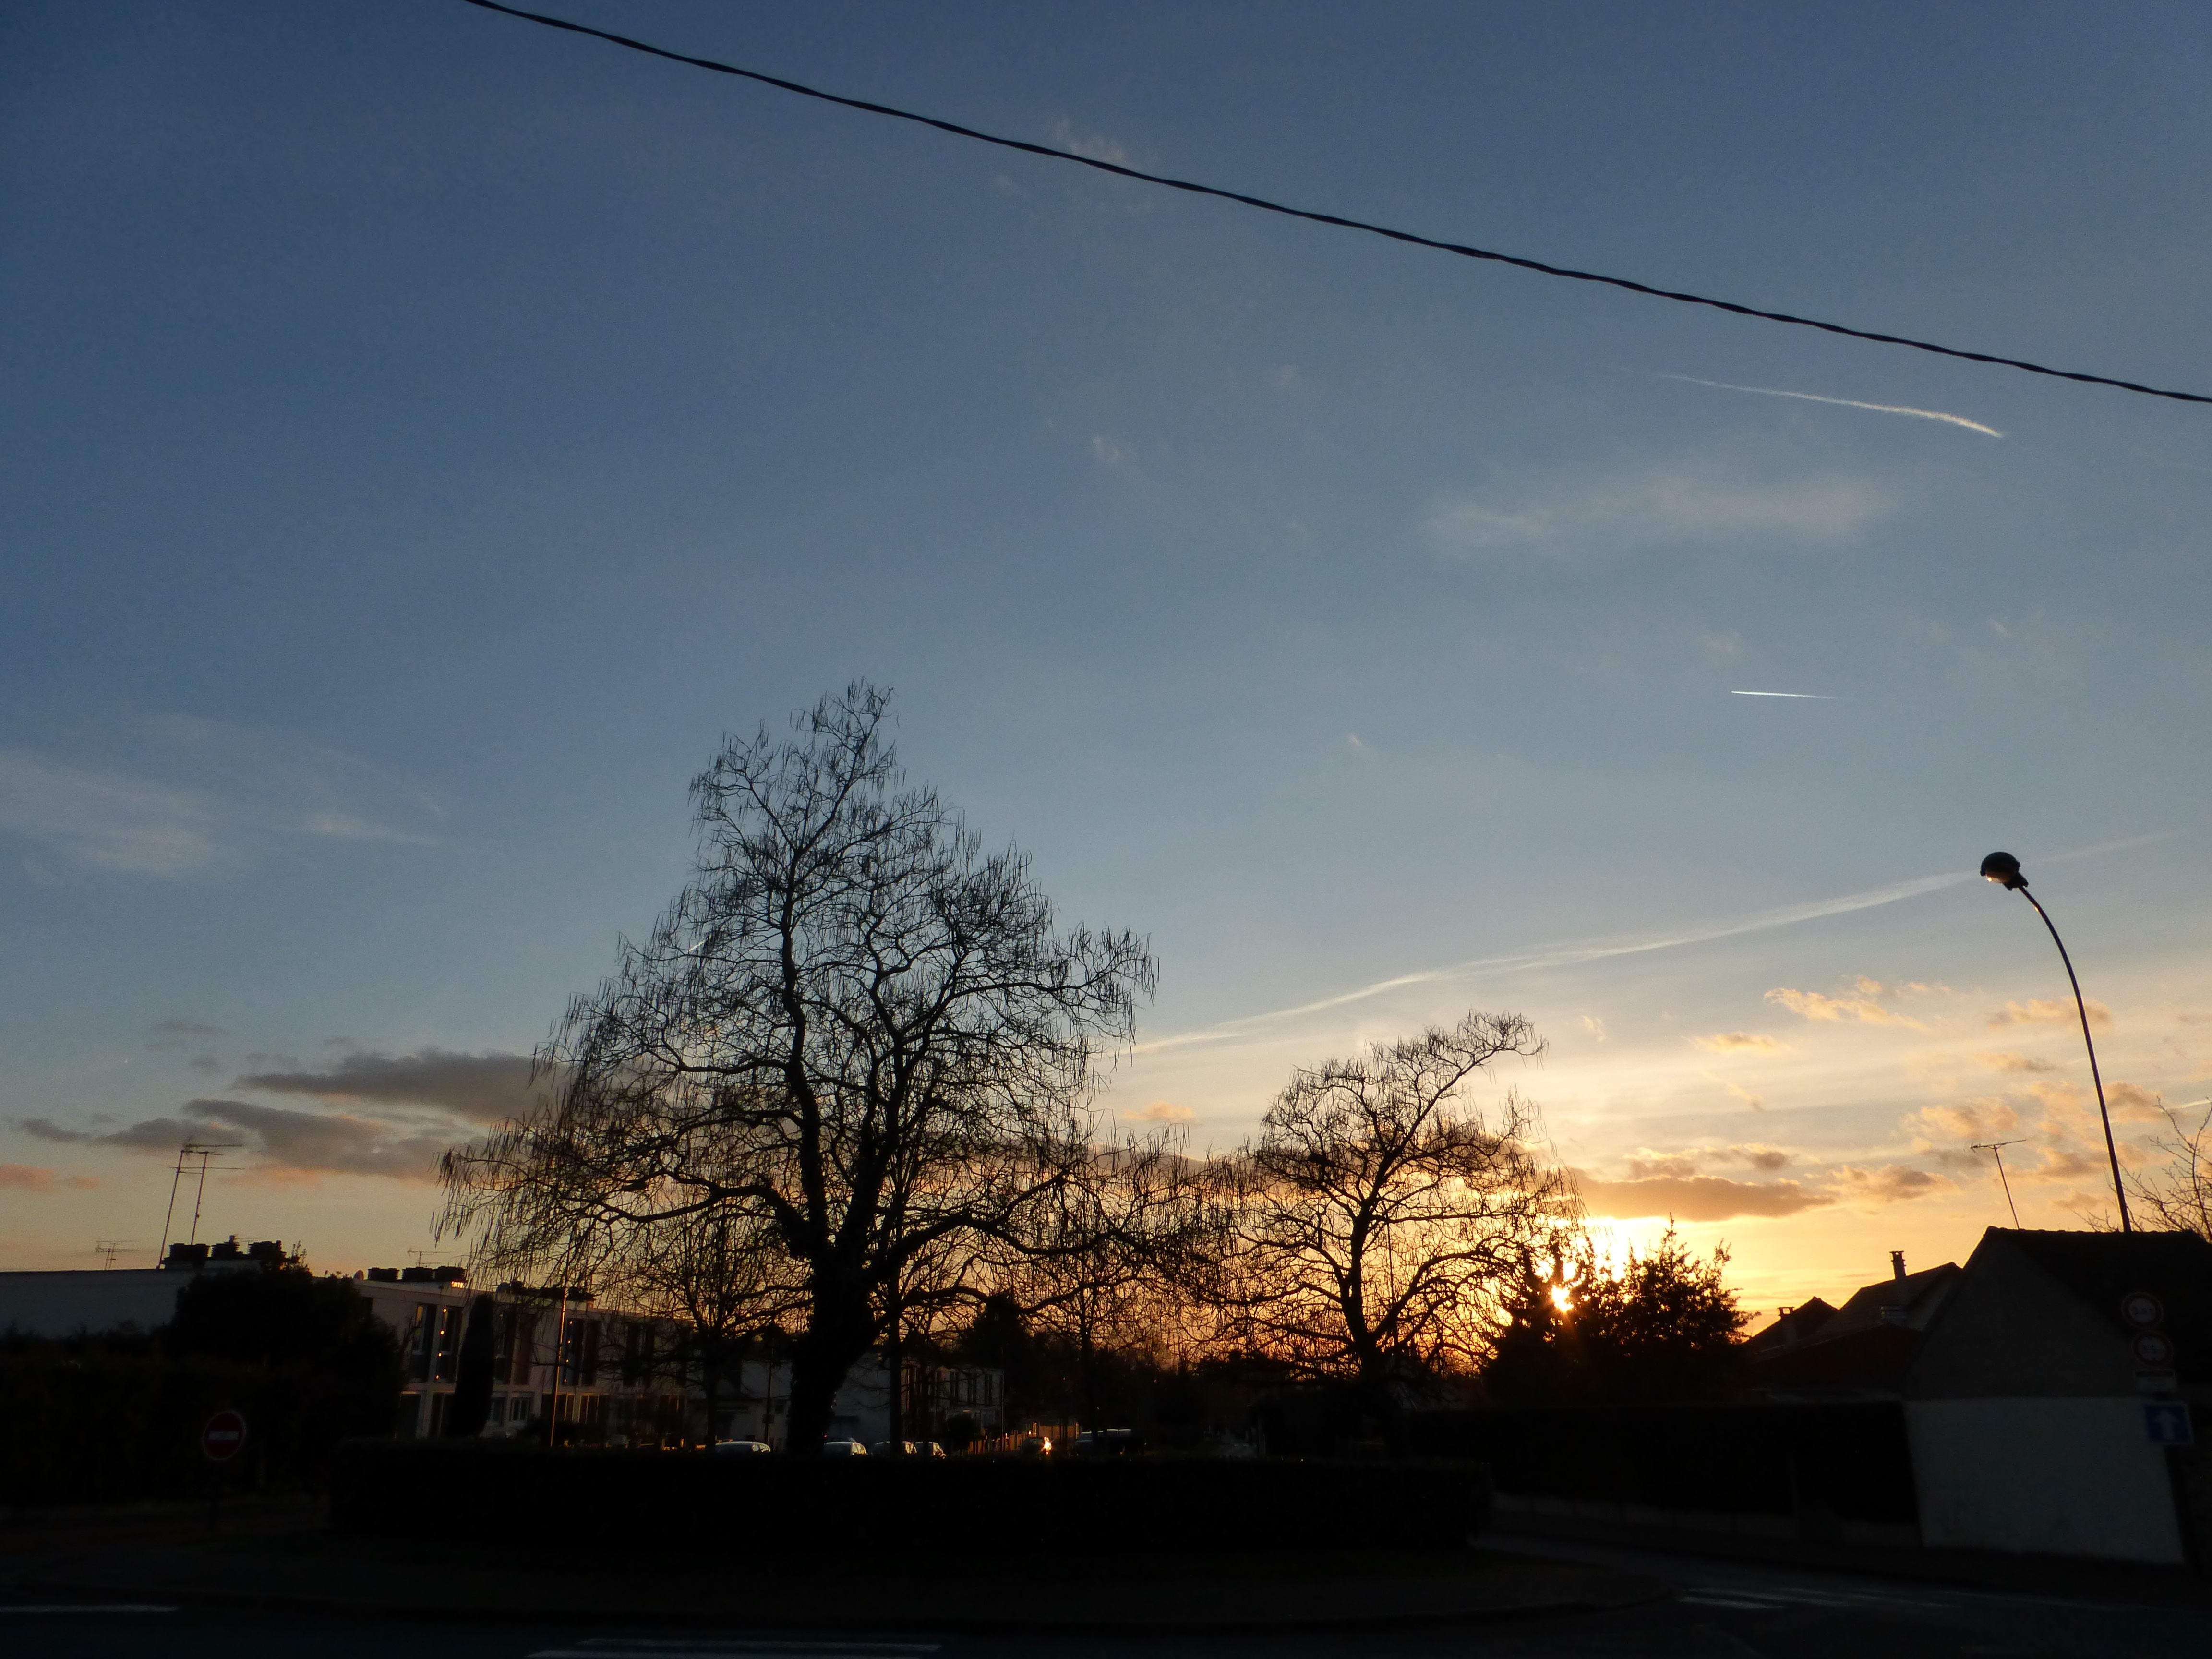
tree, cloud, sky, sun, sunrise, sunset, sunlight, morning, dawn, dusk, evening